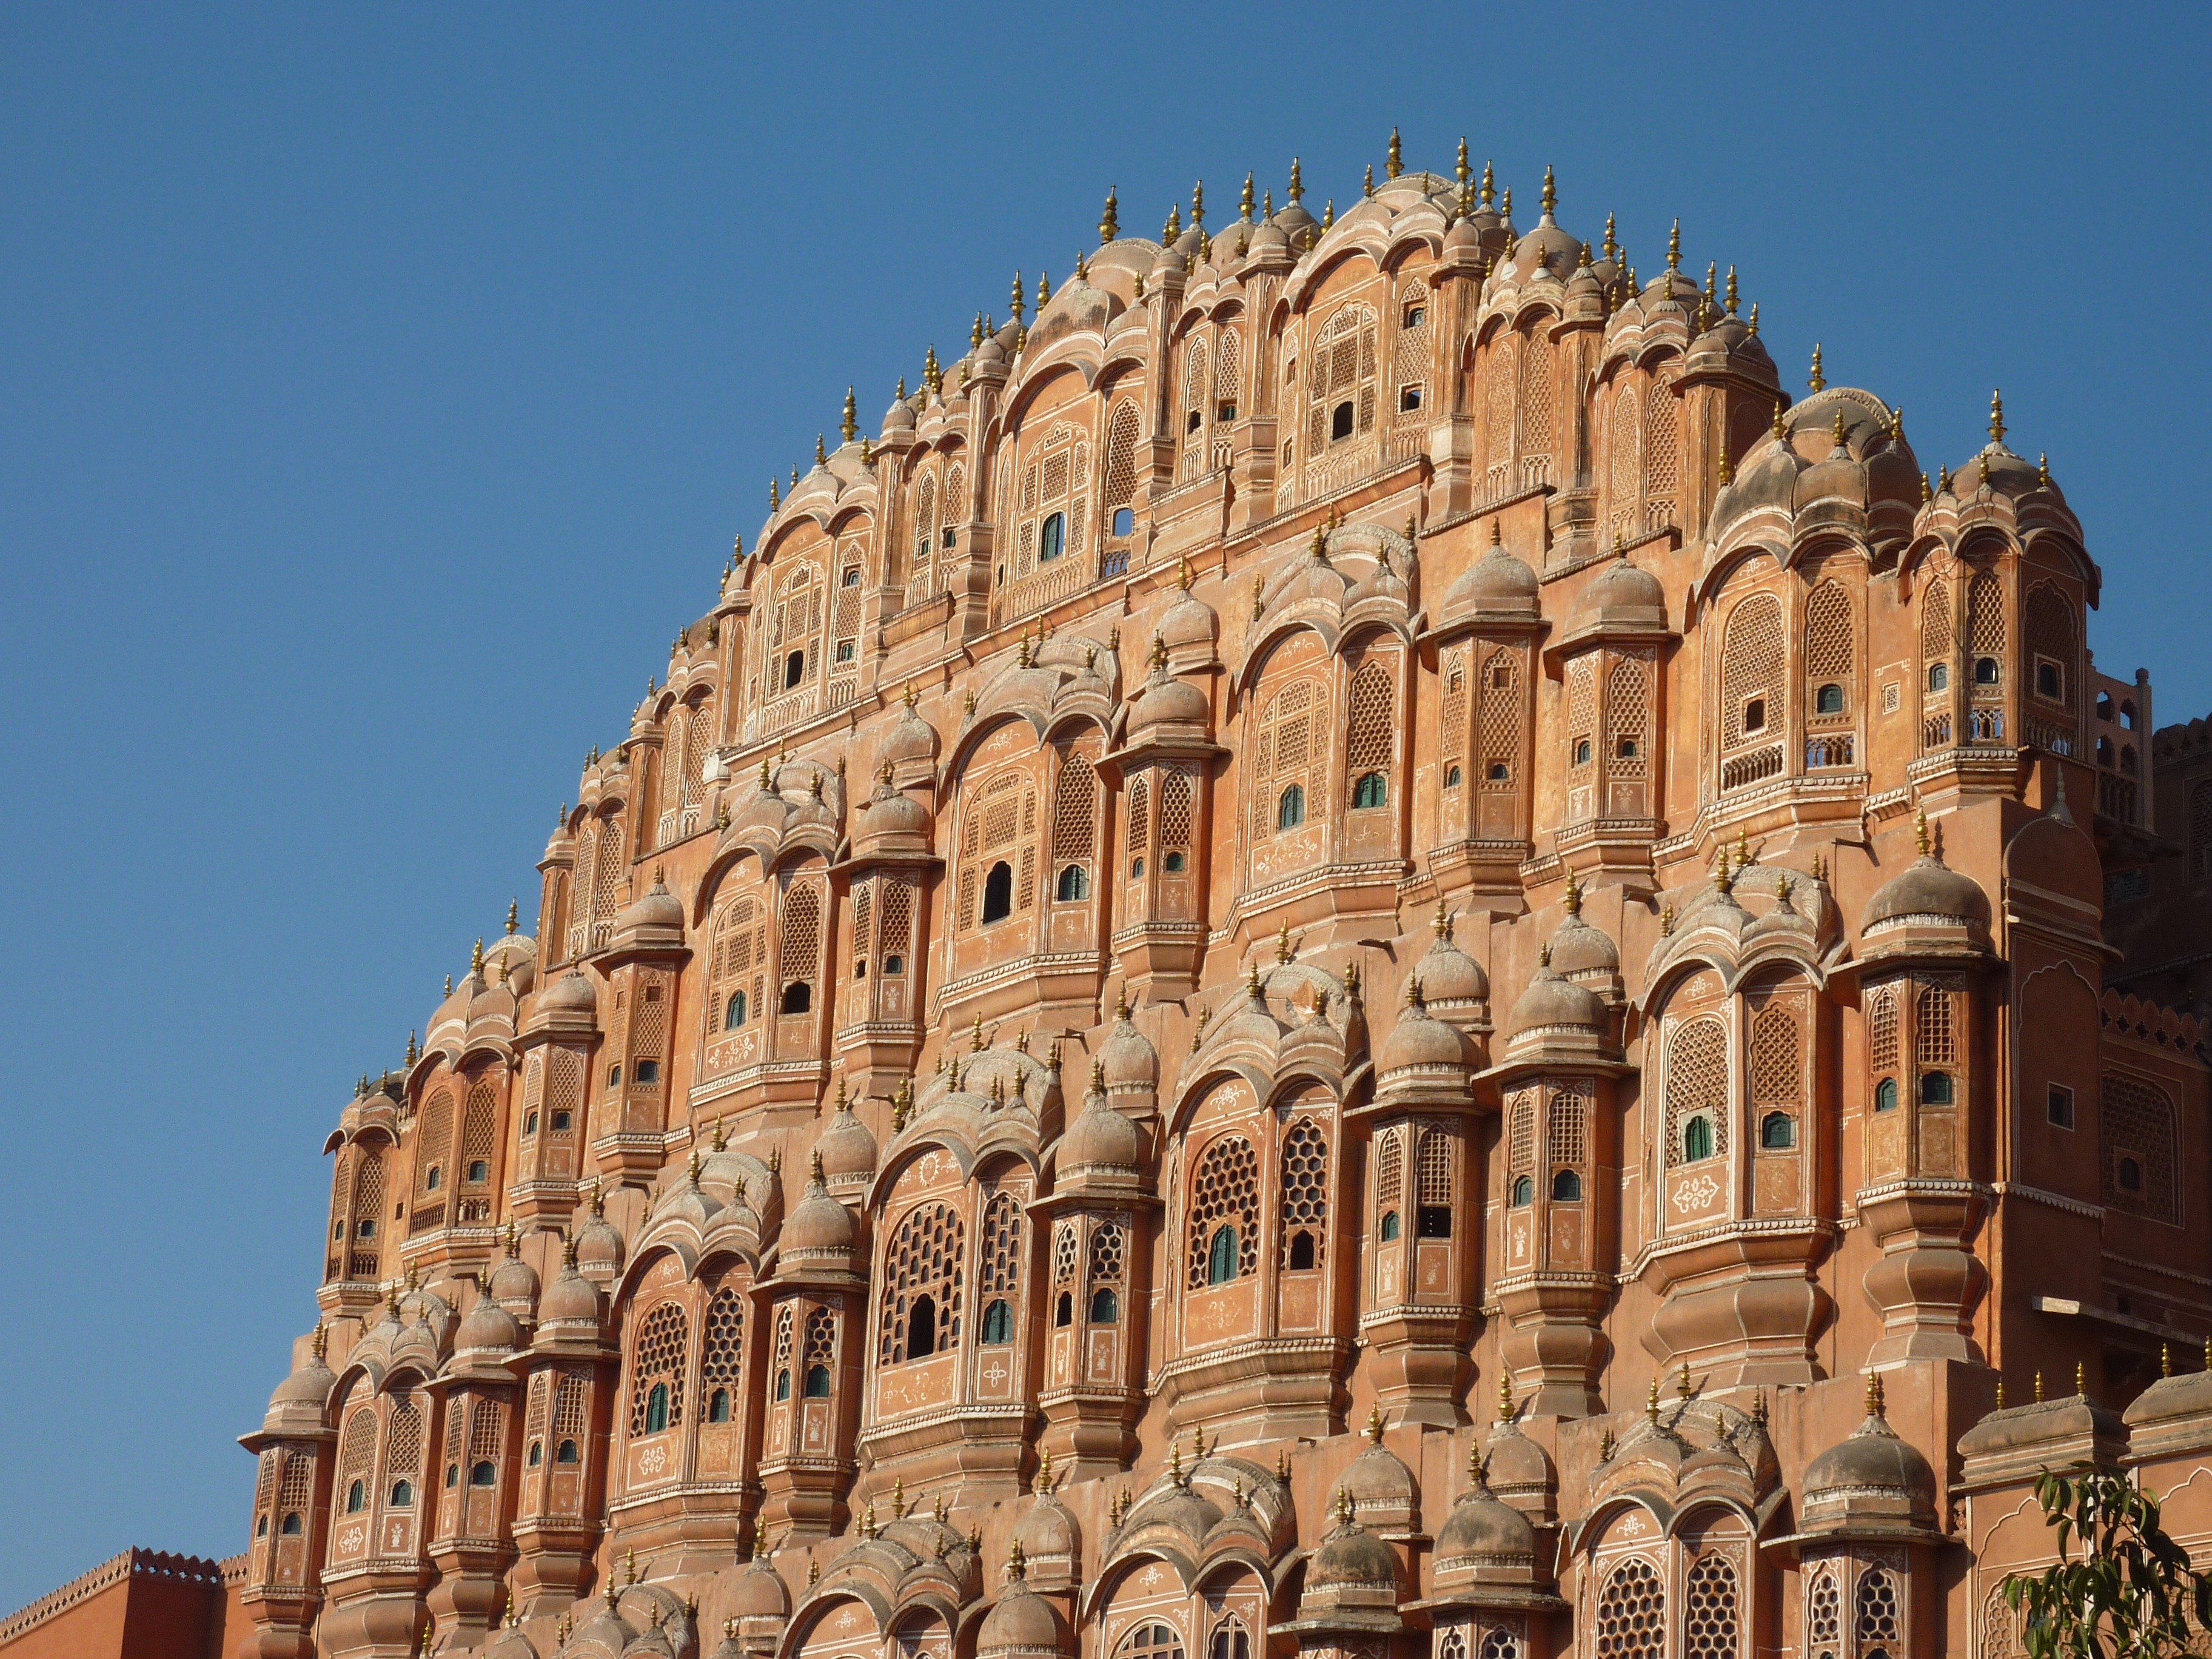
building, palace, landmark, cathedral, place of worship, temple, ruins, jaipur, rajasthan, archaeological site, unesco world heritage site, hindu temple, historic site, palace of winds, ancient history, ancient roman architecture, byzantine architecture